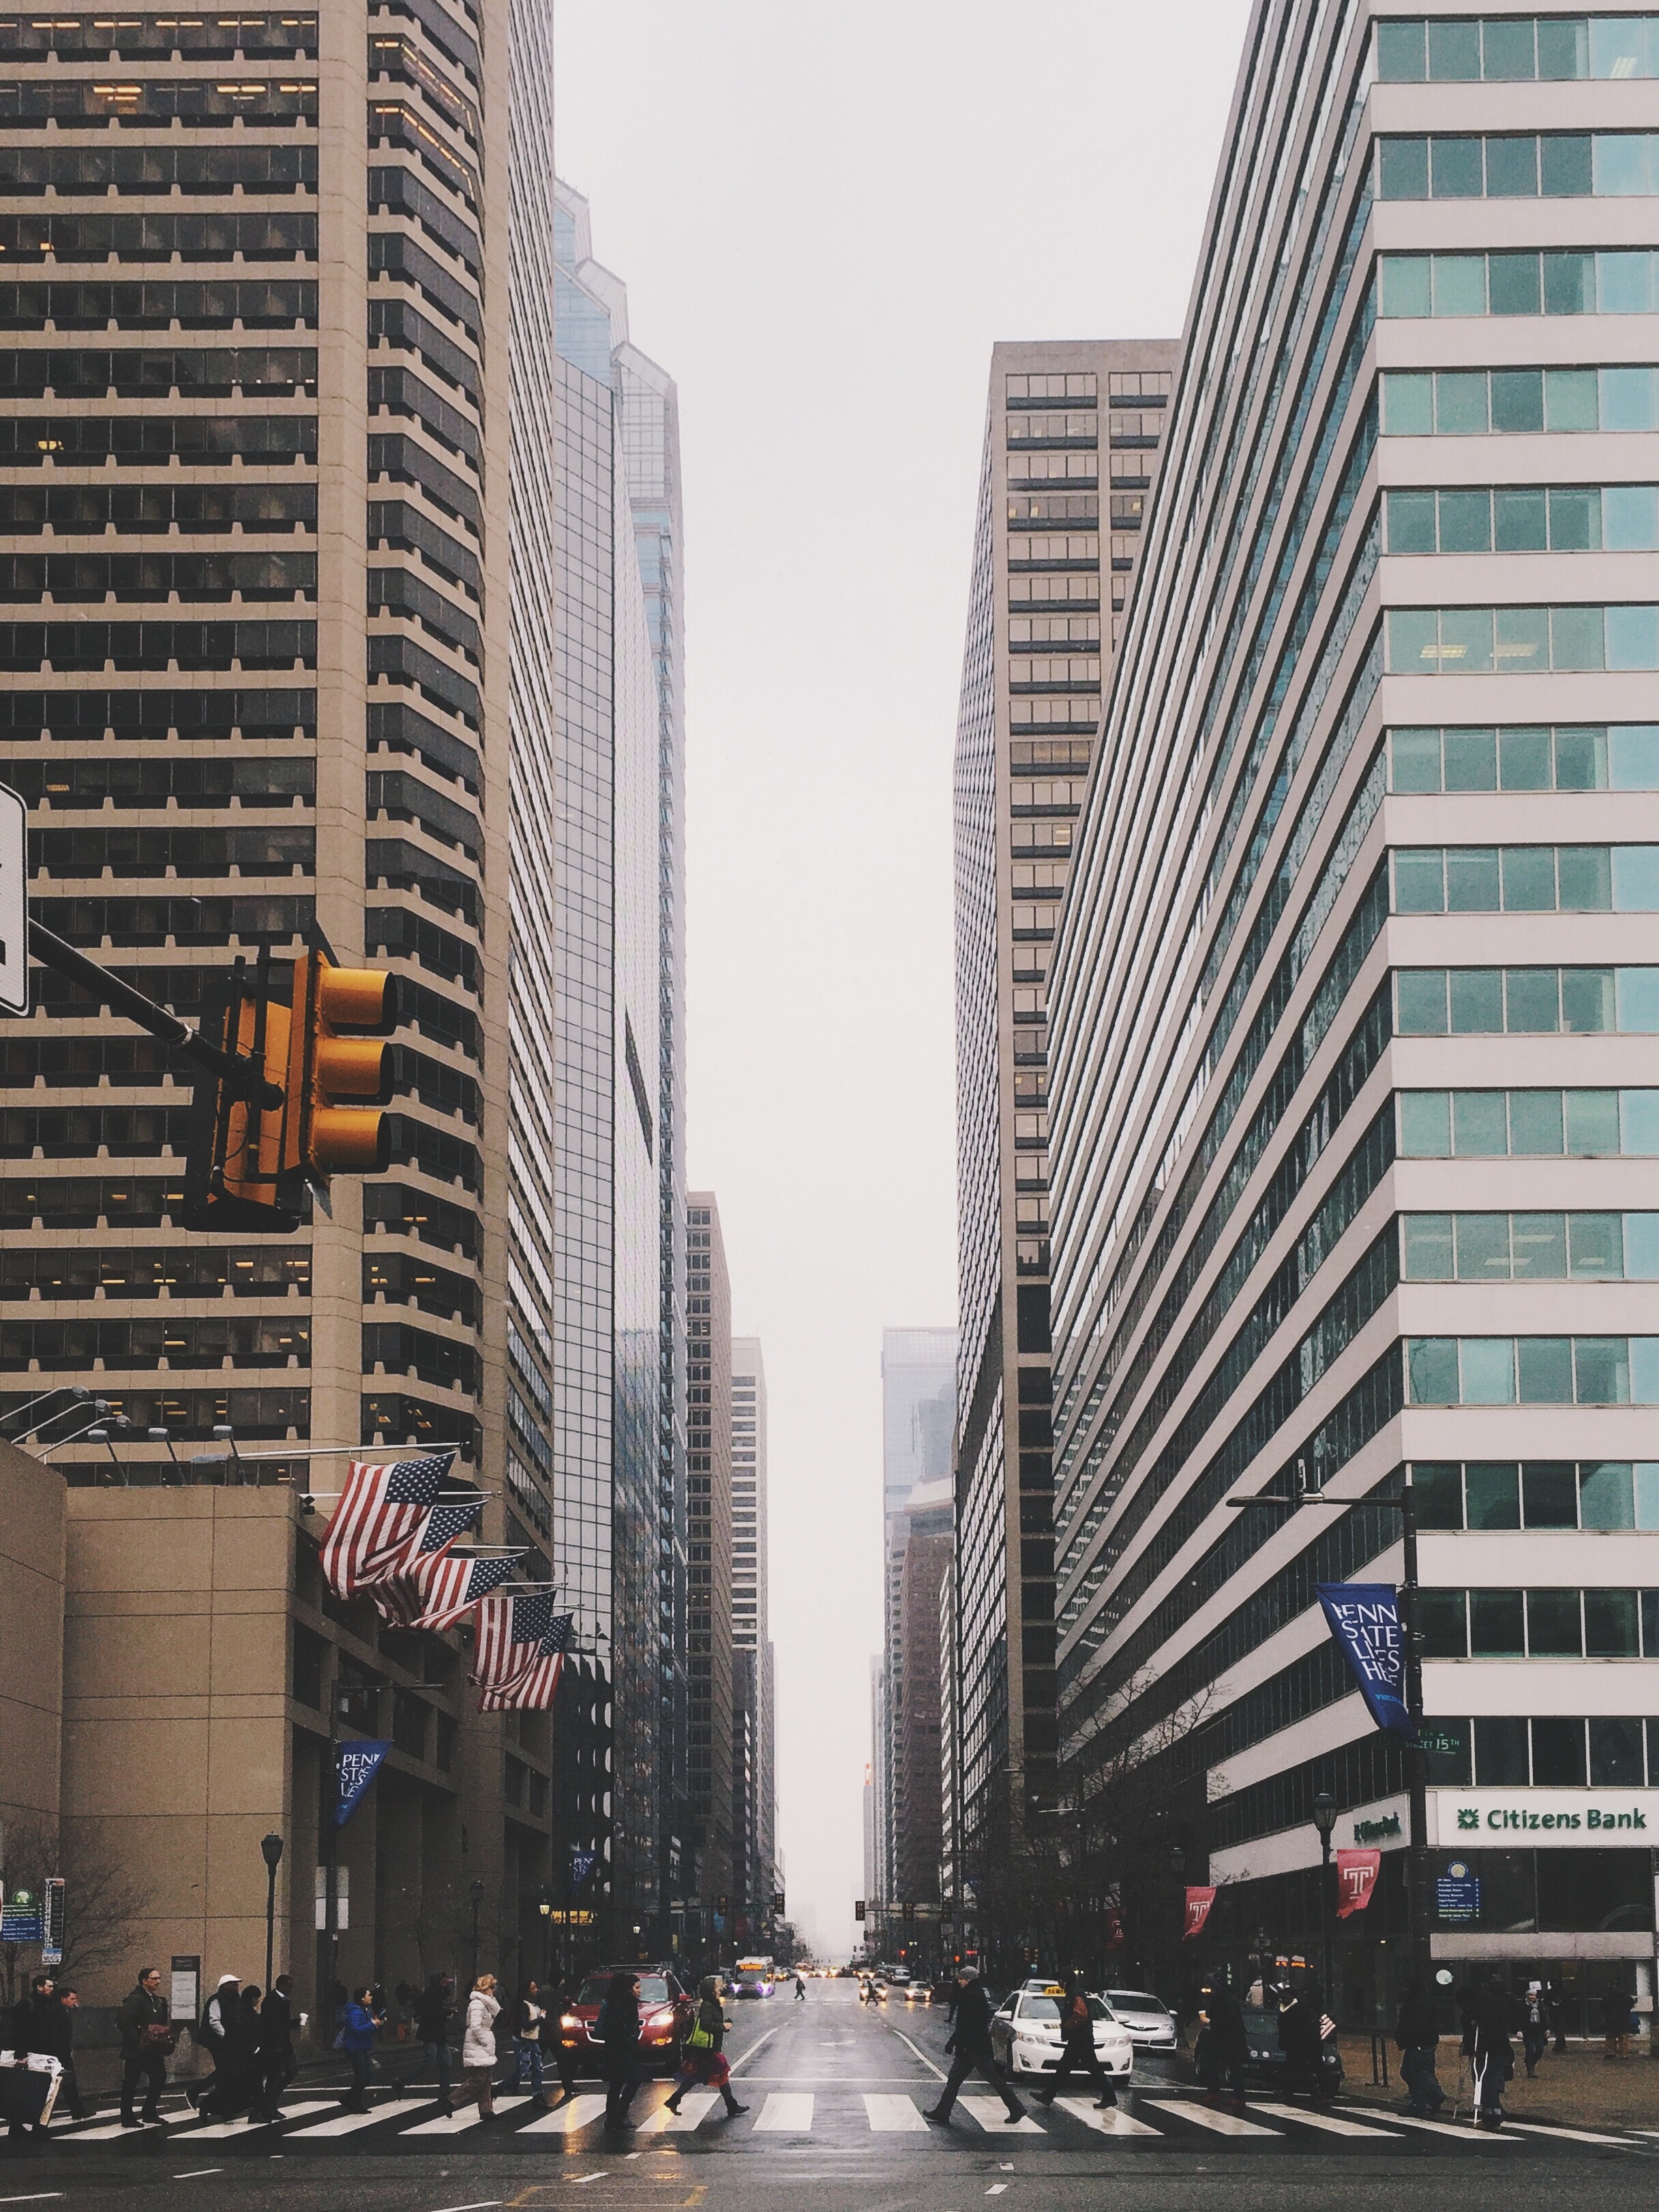
architecture, road, skyline, street, city, skyscraper, cityscape, downtown, facade, lane, tower block, metropolis, condominium, neighbourhood, urban area, residential area, human settlement, metropolitan area